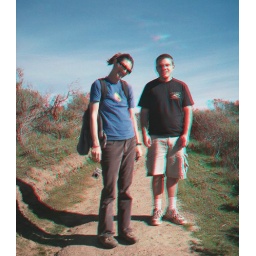
At the Pulgas Ridge Open Space in San Carlos. Use your red/ blue glasses to see it in 3D. --------------------------------------------------------